Eugenia Osterberger

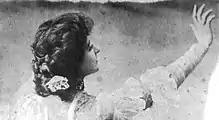
Eugenia Osterberger, conducting

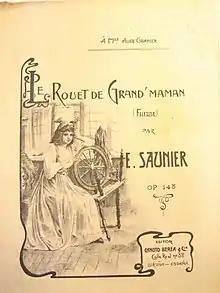
Le Rouet de Grand'maman, 1904

Prudencia Eugenia Juana Osterberger (20 December 1852 – 8 February 1932), also known as Madame Saunier, was a Spanish pianist and composer who became a major contributor to the cultural life of the Spanish province of Galicia in the late 19th century. She composed both piano solo pieces and Galician songs with piano accompaniment.